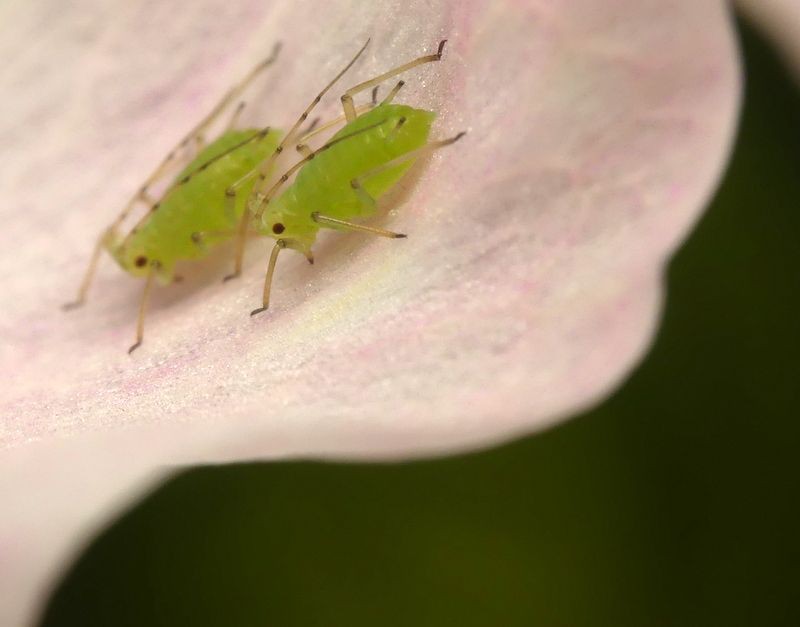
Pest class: pea_aphid